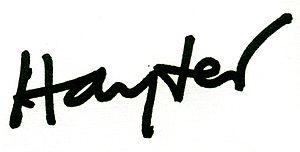
Signature du peintre Stanley William Hayter. Scan d'après couverture de catalogue. This signature is believed to be ineligible for copyright and therefore in the public domain because it falls below the required level of originality for copyright protection both in the United States and in the source country (if different). In this case, the source country (e.g. the country of nationality of the signatory) is believed to be France. Cette image ou le texte qui y est représenté est seulement composé de formes géométriques simples et de texte. Elle n’atteint pas le seuil d'originalité nécessaire pour la protection du droit d’auteur, et est donc du domaine public. See autographs of Magritte (Commons, 29 août 2007) and Picasso (Commons, 30 décembre 2007)
Stanley William Hayter, né le 27 décembre 1901 dans le borough londonien de Hackney et mort le 4 mai 1988 à Paris, est un peintre et graveur britannique.